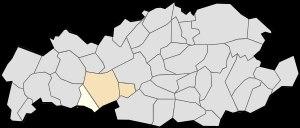
Angres est une commune française située dans le département du Pas-de-Calais en région Hauts-de-France.